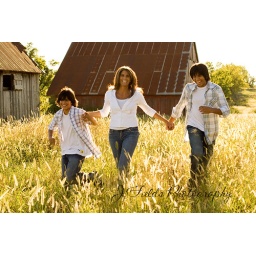
I just love the grass lit up by the evening sun! I love running pictures too. Such a cute family!